David Arnason

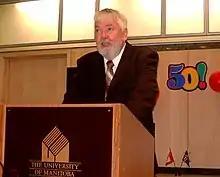
Image of David Arnason

David Arnason (born 23 May 1940) is a Canadian author and poet of Icelandic heritage from Winnipeg, Manitoba.